740 Naval Air Squadron

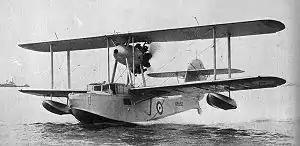
Supermarine Walrus

740 Naval Air Squadron operated from a couple of naval air stations of the Royal Navy, in the United Kingdom: